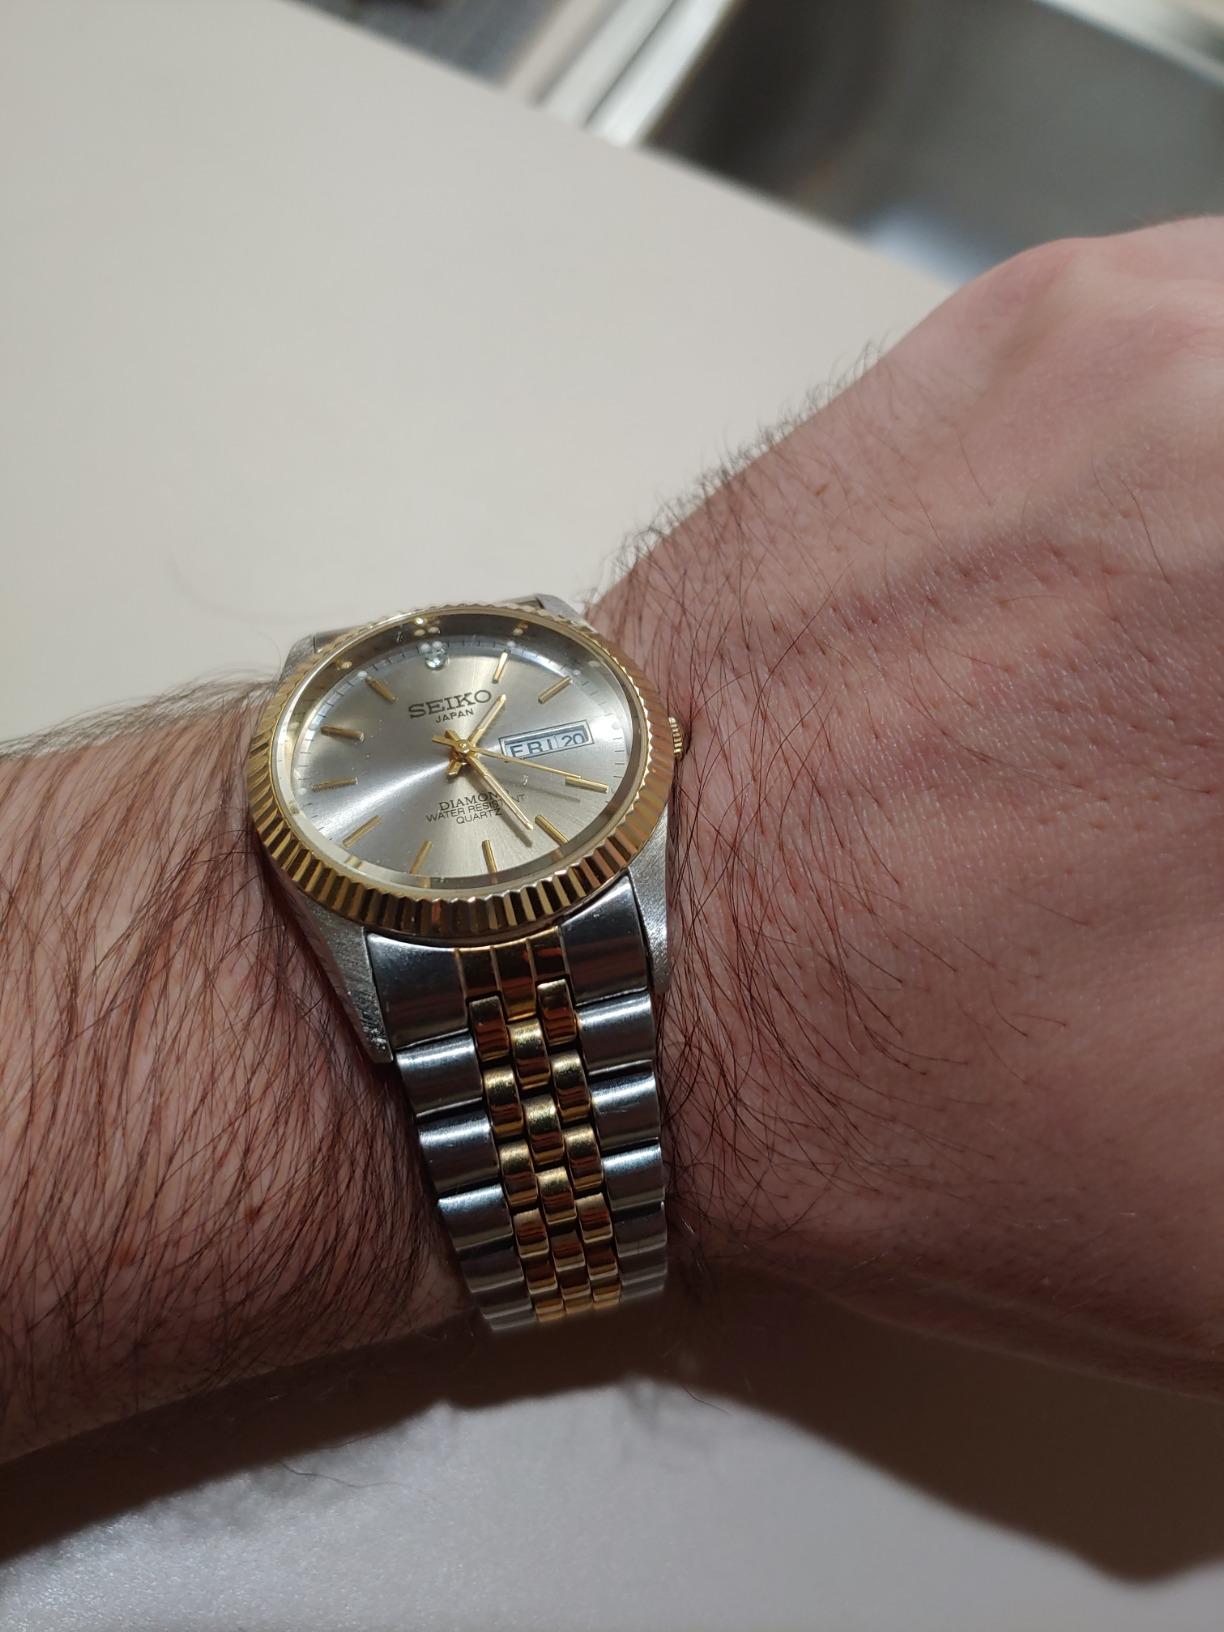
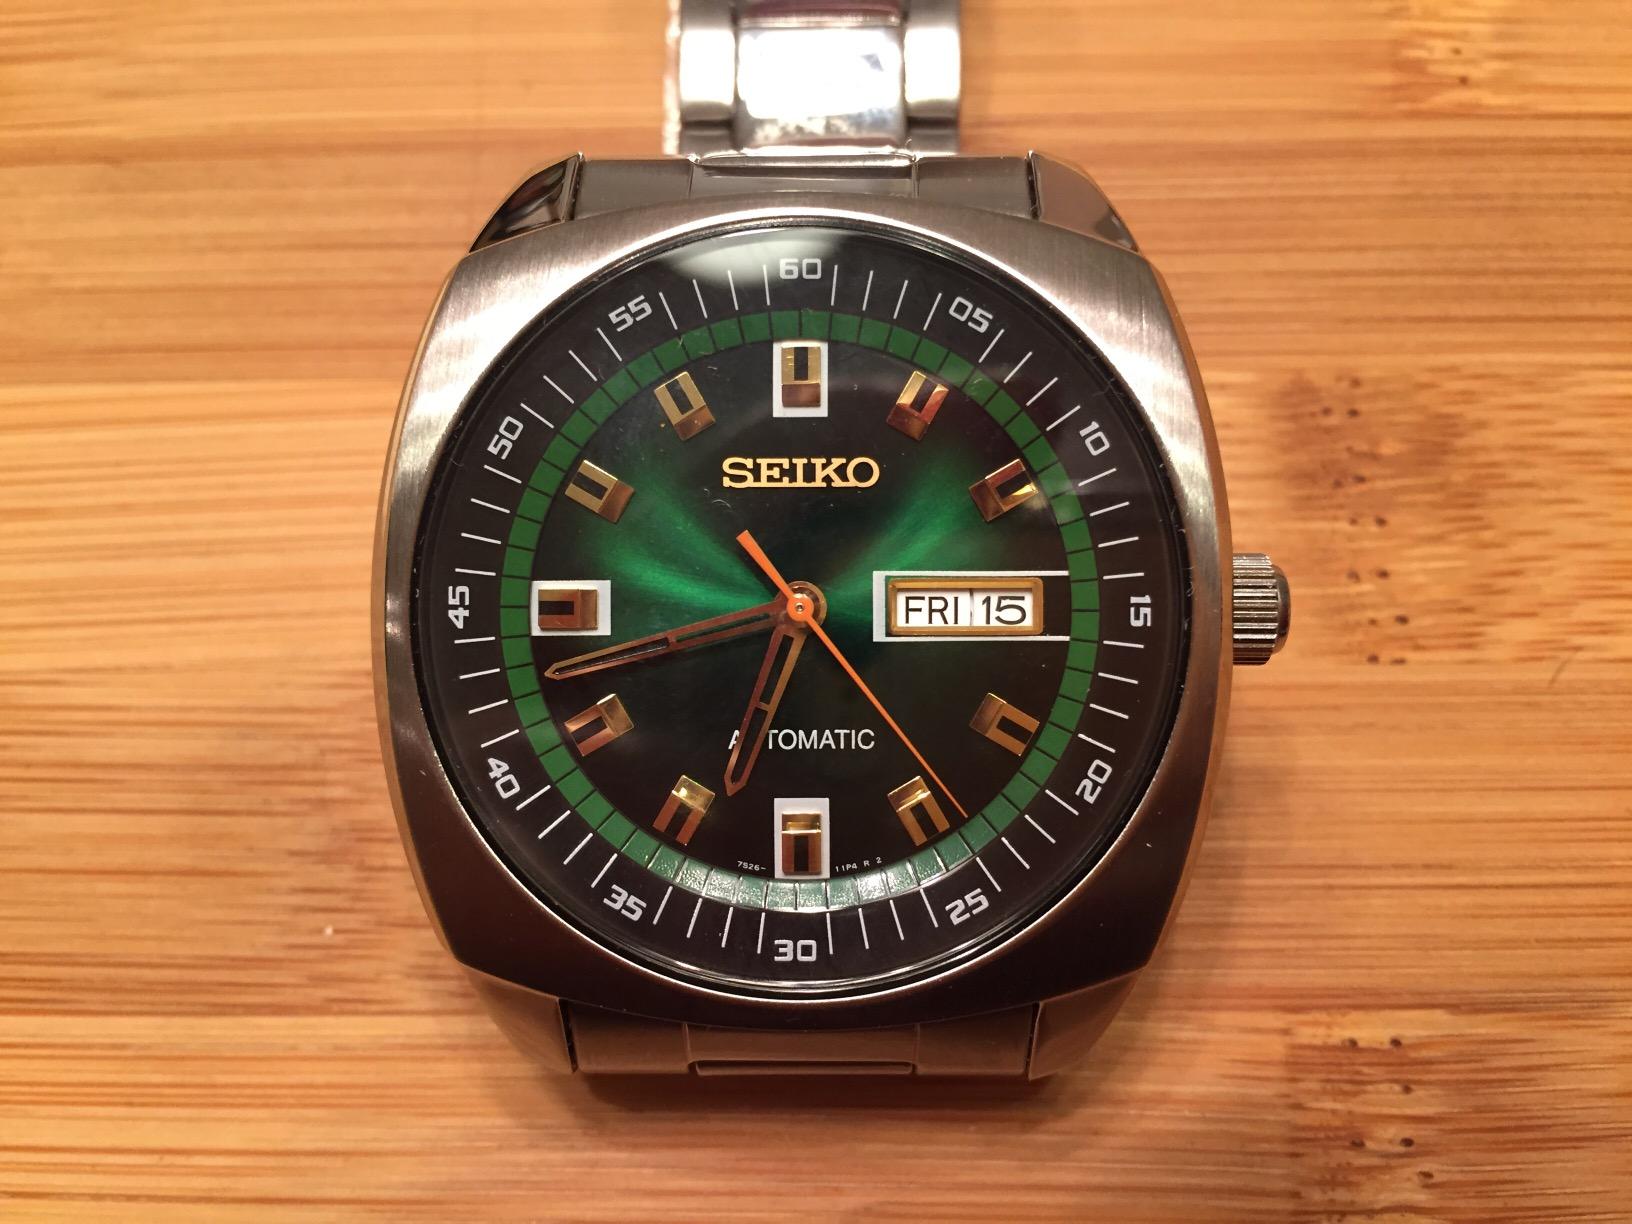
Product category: accessories_watch
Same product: no